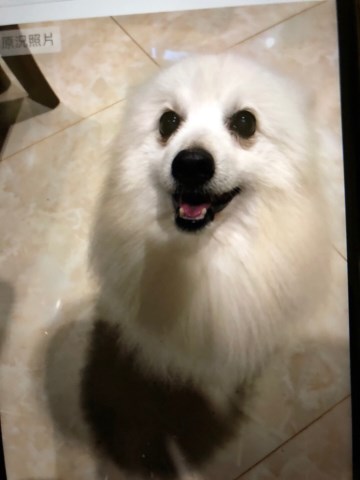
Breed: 253-n000107-Japanese_Spitzes